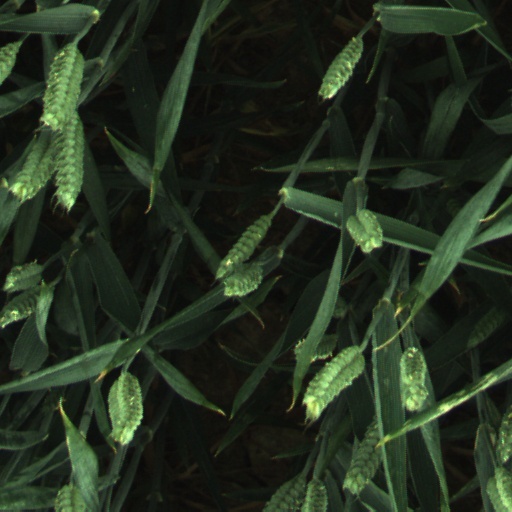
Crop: wheat